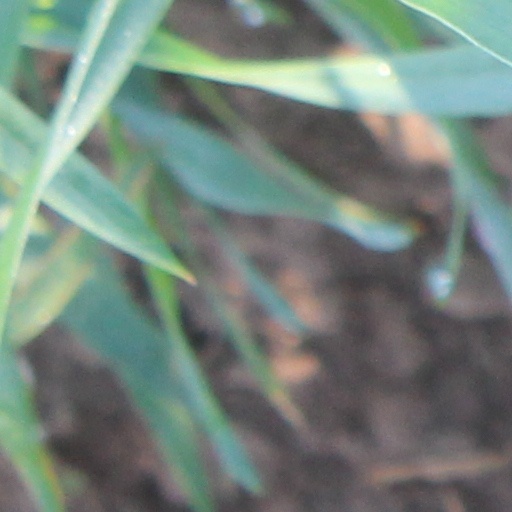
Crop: wheat